Masirah Island

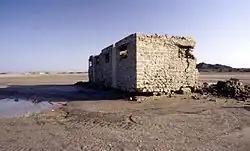
The remains of the RAF fuel store on Masirah Island in 1984

The British established a military presence on Masirah in the 1930s. A small stone building, a fuel store for land based aircraft flying between Aden and Muscat, stood at the midpoint of the island on the west side, and had a stone above the door inscribed "RAF 1936".